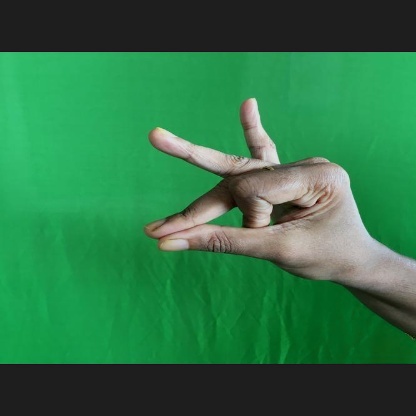
Mudra: Bramaram